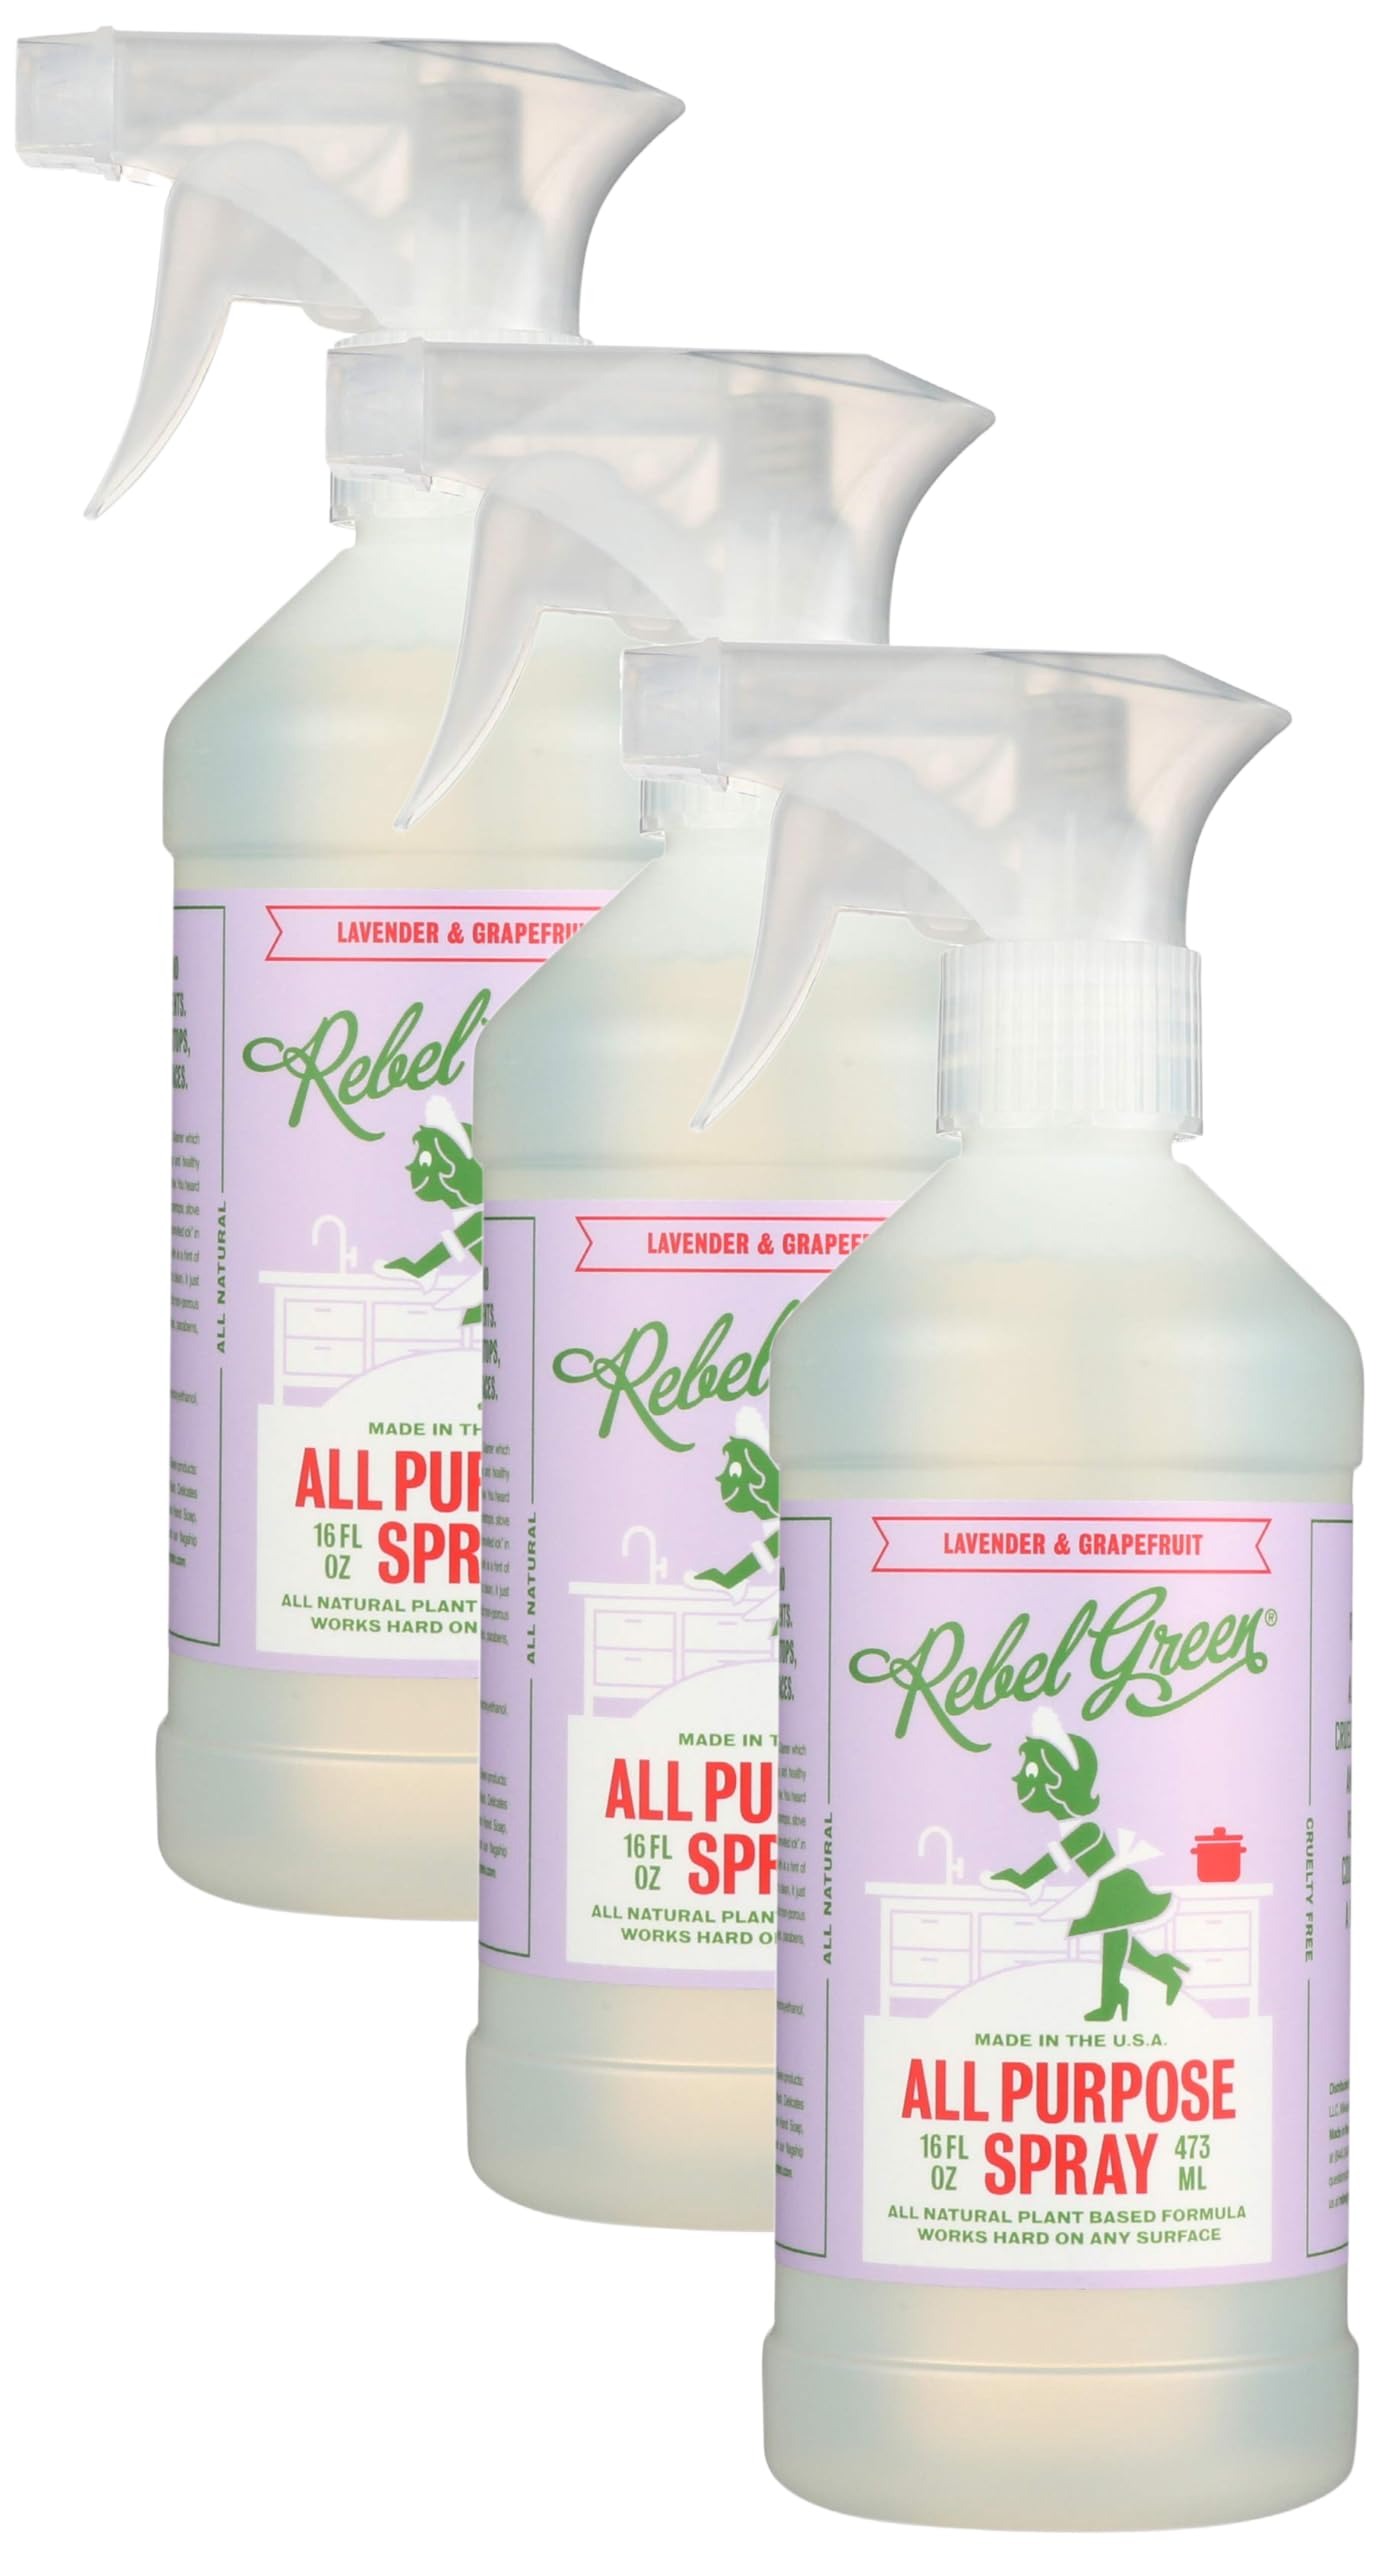
Item Name: Rebel Green Spray All Purpose Lavender, 16 oz (Pack of 3)
Bullet Point 1: The below information is per pack only
Bullet Point 2: The package length of the product is 7.5 inches
Bullet Point 3: The package width of the product is 2.8 inches
Bullet Point 4: The package height of the product is 2 inches
Bullet Point 5: The package weight of the product is 1.2 pounds
Value: 48.0
Unit: Fl Oz

Price: 24.99